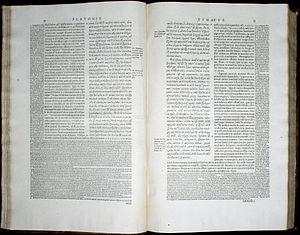
La Pagination de Stephanus est un système de référence et d'organisation utilisé dans les éditions contemporaines des œuvres de Platon. Il est fondé sur l'édition des œuvres complètes de Platon faite à Genève en 1578 par Henricus Stephanus. Les œuvres de Platon sont agencées selon des nombres dont chacun est divisé en sections d'égale importance. Ce système est souvent utilisé pour citer Platon en tant que référence. Par exemple, « Le Banquet 172a » fait référence à un passage particulier du Banquet de Platon. Les nombres dans le système de Stephanus correspondent au numéro d'une page tels qu'ils sont inscrits dans les volumes de l'édition d'Estienne de 1578. Aucune œuvre de Platon ne s'y étend sur plus d'un volume, aussi n'y a-t-il pas de multiples occurrences d'un même numéro de page pour une même œuvre. Comme Estienne publia trois volumes, il est nécessaire d'accompagner le nombre du titre explicite de l'œuvre de Platon affin d'identifier sans équivoque un passage particulier. Par exemple, « 172a » seulement peut aussi bien renvoyer à un passage de trois dialogues mais « Le Banquet 172a » réfère sans équivoque à un seul et unique texte.
Le terme Dialogues de Platon renvoie à l'ensemble des ouvrages que Platon aurait rédigés. Ces ouvrages se présentent sous forme de dialogues philosophiques entre différents personnages.
Le Timée, un des derniers dialogues de Platon, est considéré depuis l’Antiquité comme l’œuvre capitale du maître. Platon y décrit une vaste cosmogonie fondée sur les données les plus certaines de la science la plus moderne de son époque, où prennent place le récit de la formation de l’Âme du monde, les théories du lieu et des éléments, ainsi qu’un système astronomique. C’est ainsi qu’après un bref échange avec Socrate, Critias et Hermocrate, le philosophe pythagoricien Timée de Locres expose une réflexion sur l’origine et la nature du monde physique et de l’âme humaine vues comme les œuvres d’un démiurge tout en abordant les questions de la connaissance scientifique et de la place des mathématiques dans l’explication du monde. Cette cosmologie constitue une encyclopédie complète de toute la science platonicienne, indispensable au philosophe et à l’homme d’État. Platon y rattache une anthropologie, partie maîtresse du dialogue relative à l’homme, dans laquelle il dessine l’histoire fictive de l’humanité et de la cité d’Athènes.